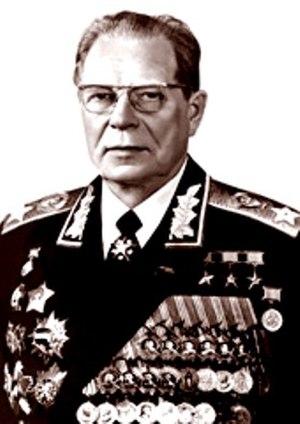
Dmitri Fiodorovitch Oustinov, né le 17 octobre 1908 à Samara et mort Le 20 décembre 1984 à Moscou, est un ingénieur, homme politique et militaire soviétique. Il fut ministre de la Défense et maréchal de l'Union soviétique.